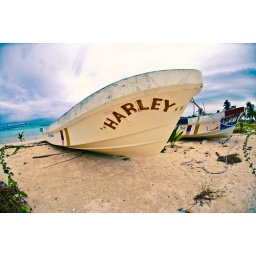
One of many boats on display on the beach in Costa Maya to attract tourist to go out for a ride.